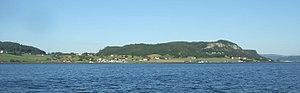
Auran est un hameau de la localité de Skatval dans la commune de Stjørdal, comté du Nord-Trøndelag, en Norvège.